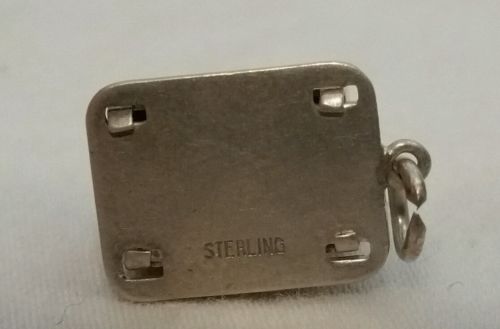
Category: toaster